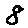
Label: 8